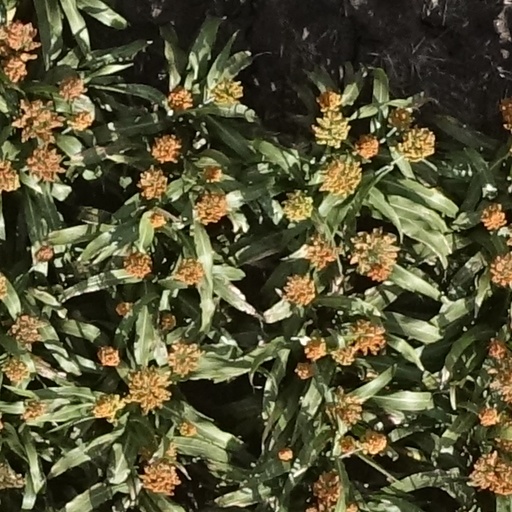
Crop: sorghum